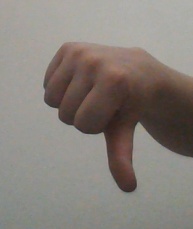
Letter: waw